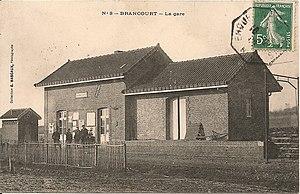
La gare de Brancourt-le-Grand vers 1910.
Le chemin de fer de Guise au Catelet est une ancienne ligne de chemin de fer secondaire réalisé sous le régime des voies ferrées d'intérêt local et qui a relié ces deux villes du département de l'Aisne entre 1900 et 1951. La ligne est construite à l'écartement métrique.
Brancourt-le-Grand est une commune française située dans le département de l'Aisne, en région Hauts-de-France.